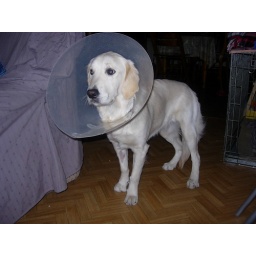
Alix is a female golden retriever and a service dog in training. Picture taken by her foster family.